Cincinnati

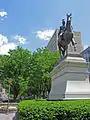
Equestrian statue of William Henry Harrison in Piatt Park

Cincinnati has many nicknames, including Cincy, The Queen City, The Queen of the West, The Blue Chip City, and The City of Seven Hills and "Porkopolis".